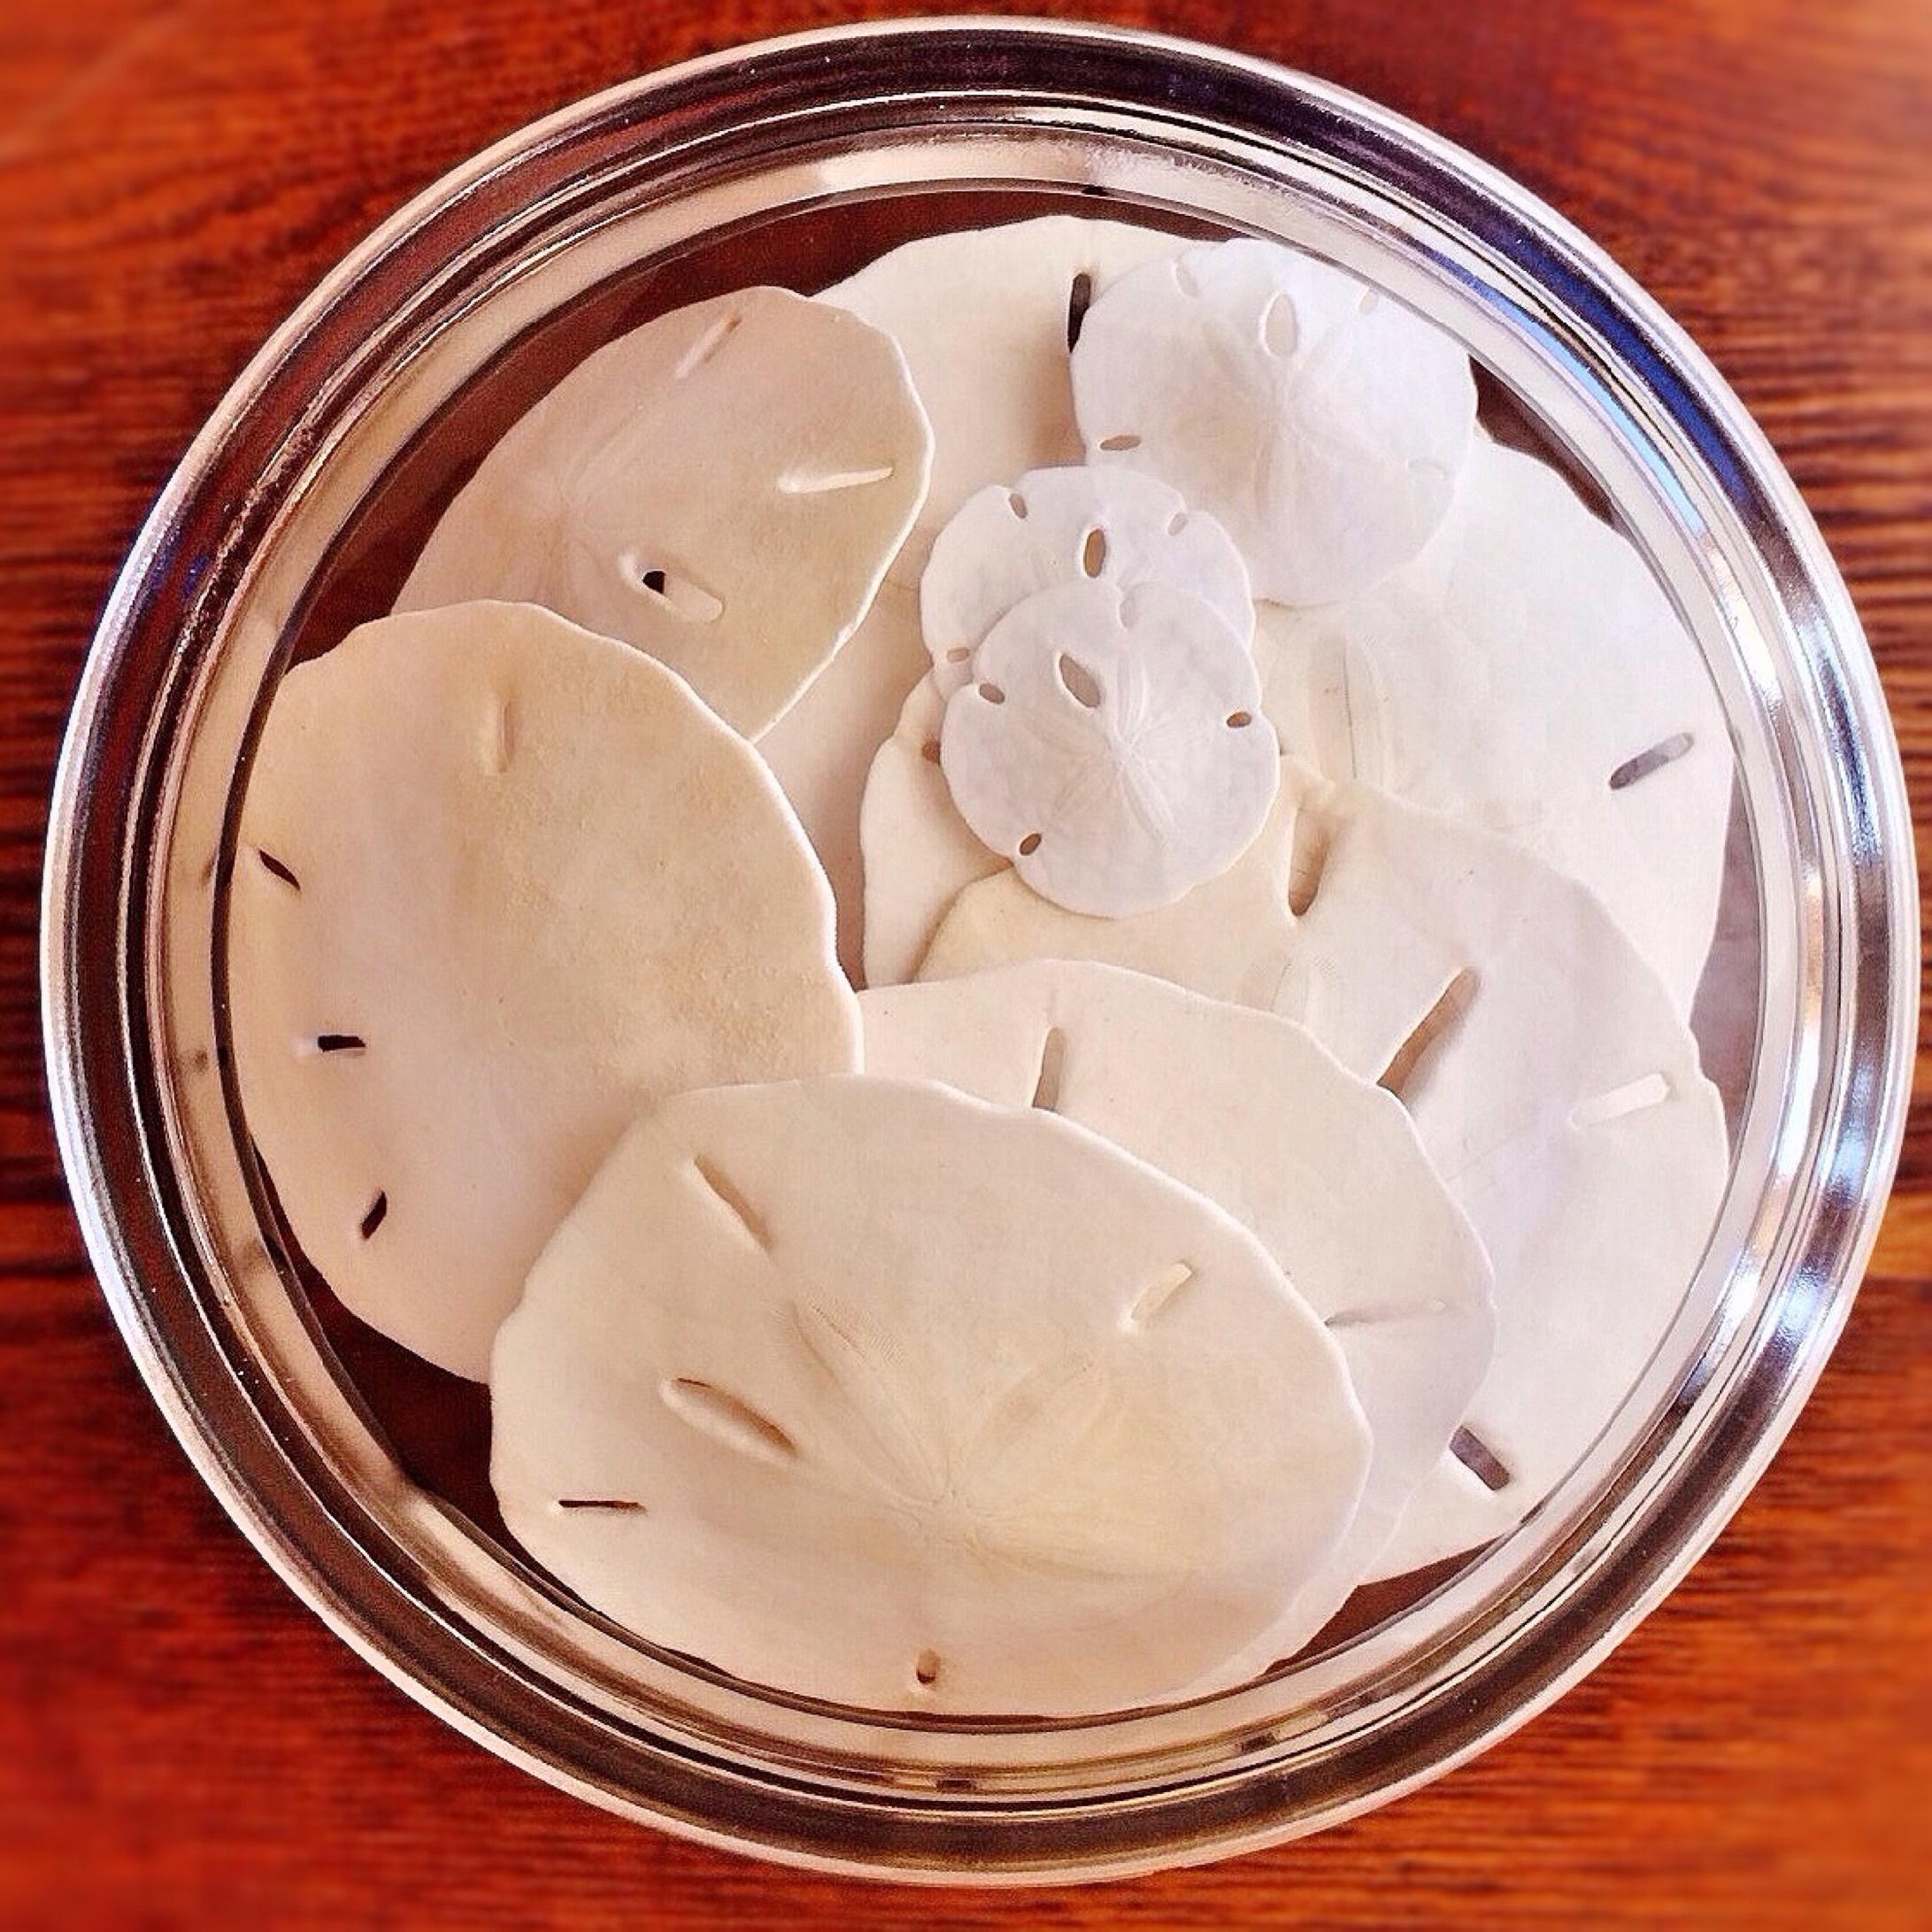
beach, sea, sand, ocean, dish, food, produce, dessert, cuisine, asian food, icing, dollar, flavor, chinese food